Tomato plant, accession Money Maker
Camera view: horizontal (90 deg, fisheye); turntable rotation: 330 degrees
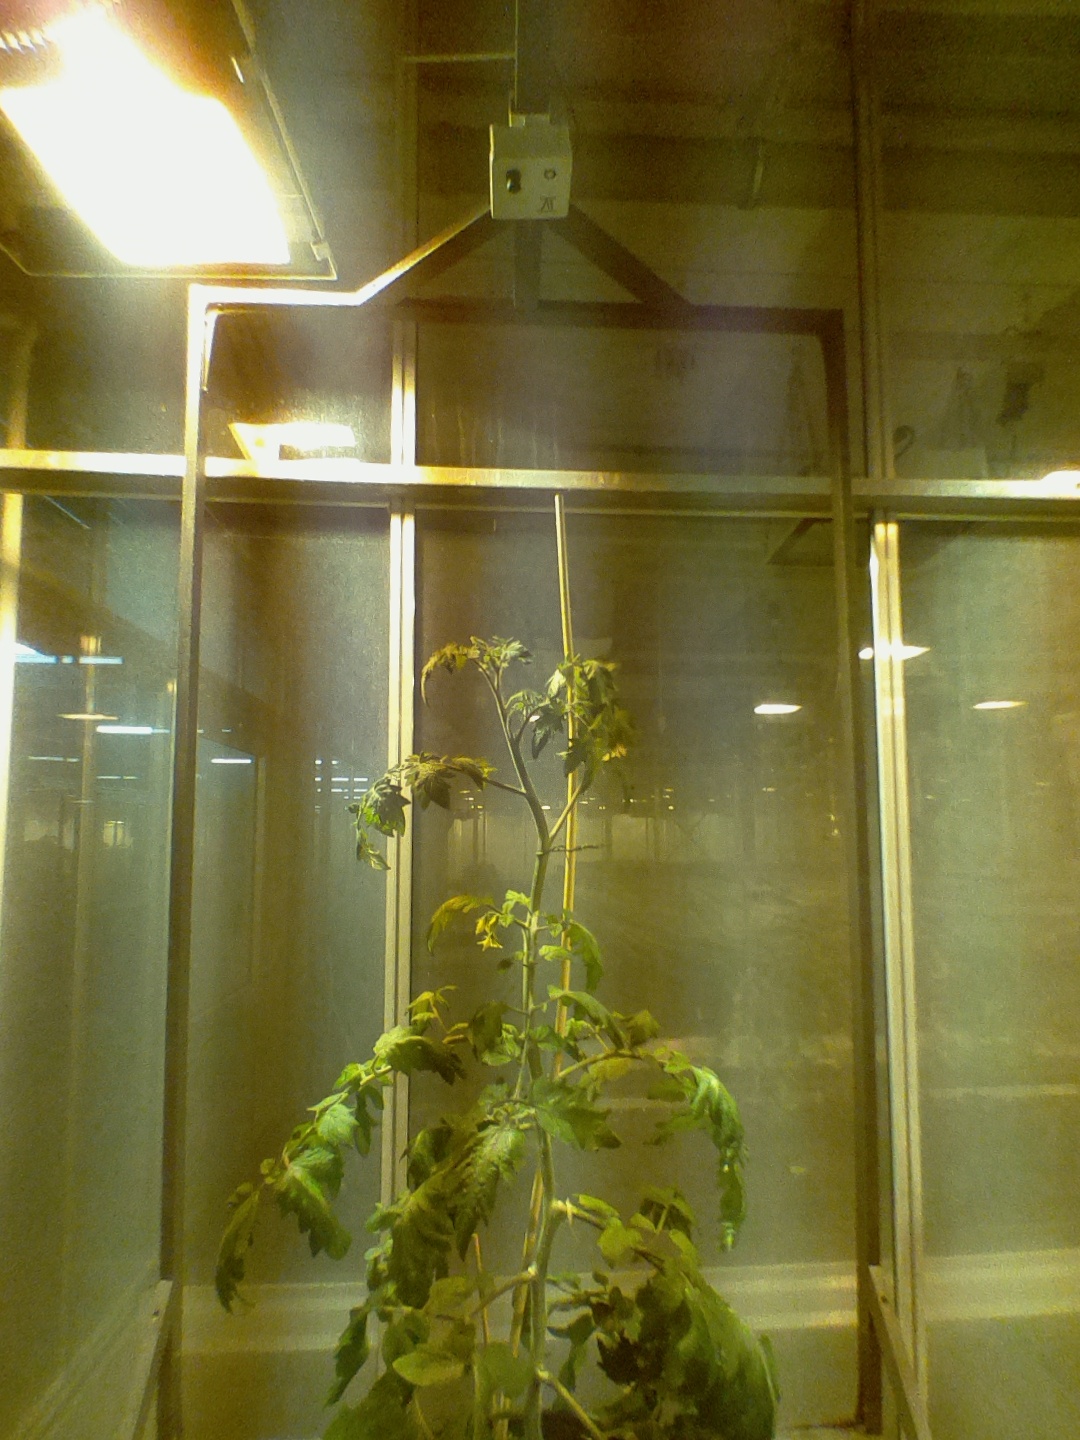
BBCH growth stage 78: 80% -90% of final fruit size